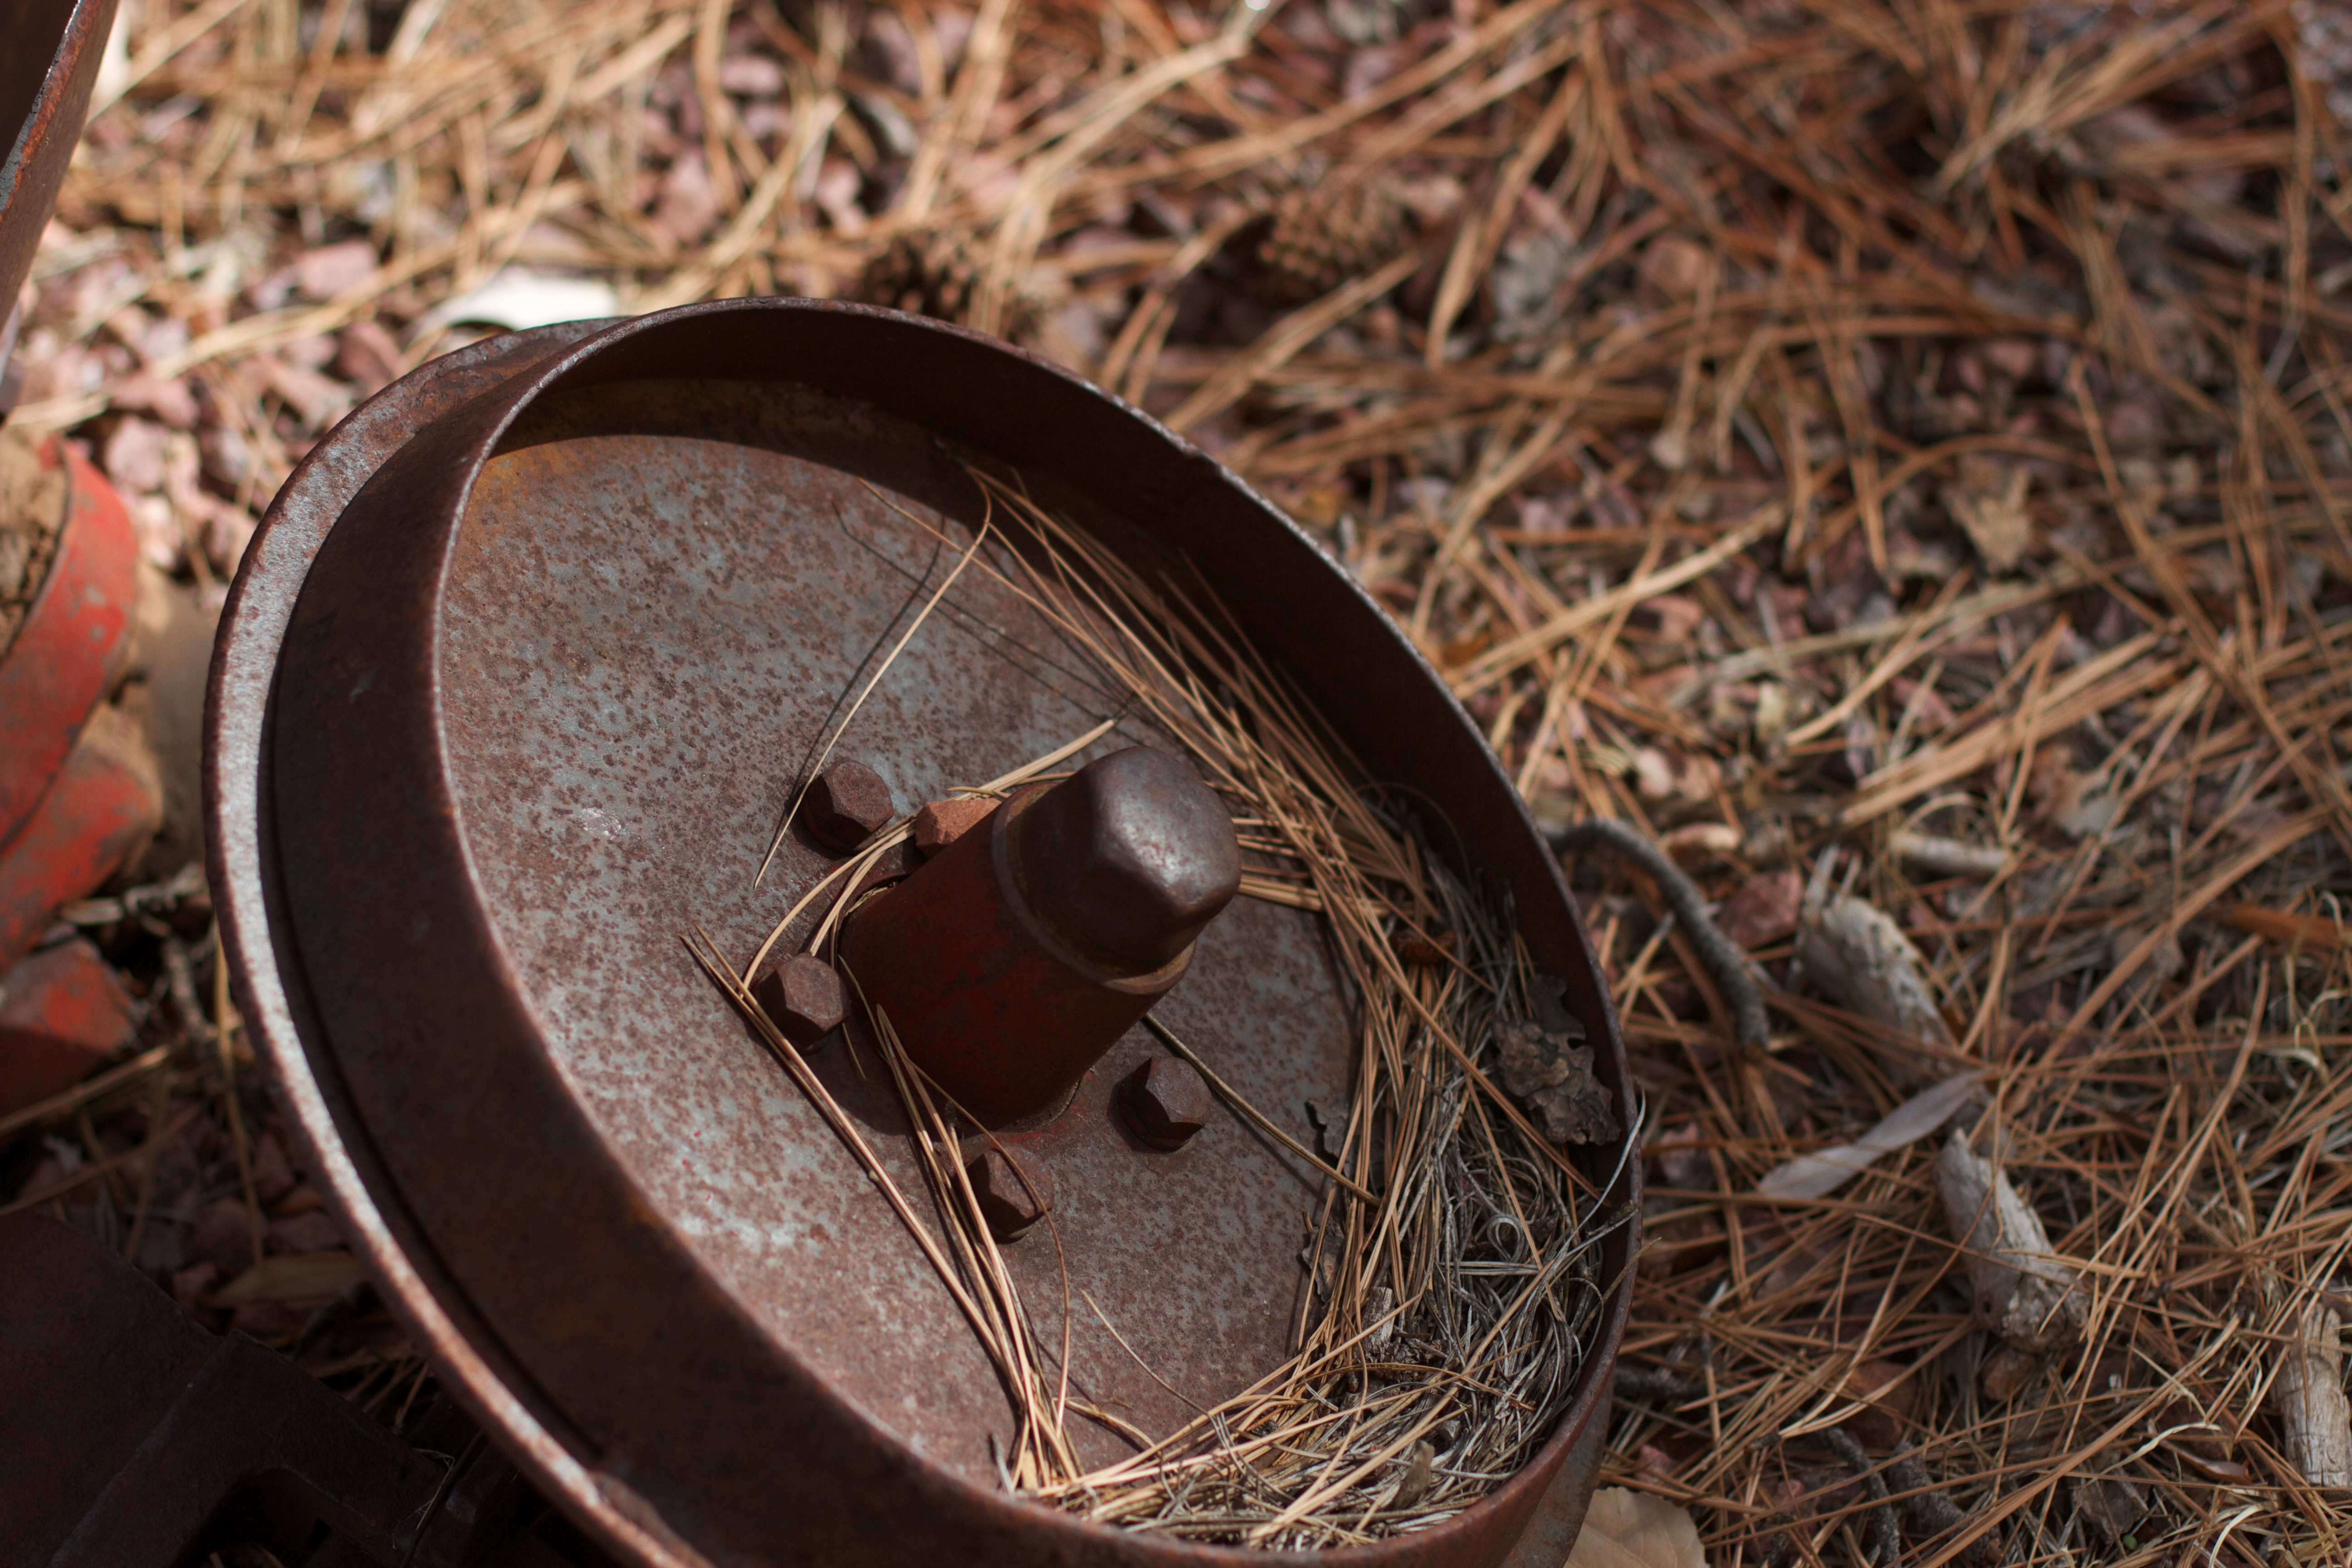
wood, wheel, rust, close up, macro photography